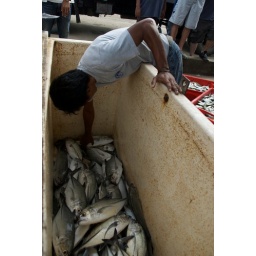
Unloading and sorting the catch - fish market in Semporna, Sabah, Malaysia.